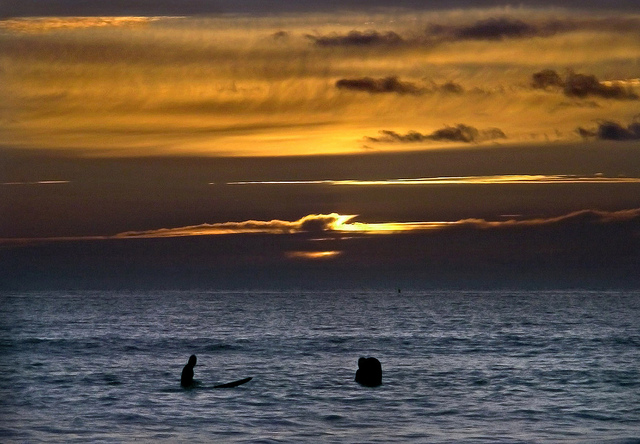
user: Given an image and a question. Answer the question in a short answer. Question: What time of day is it? Short Answer:
assistant: sunset